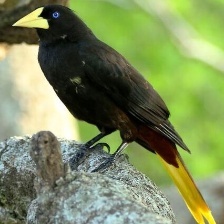
Species: CRESTED OROPENDOLA
Scientific name: PSAROCOLIUS DECUMANUS